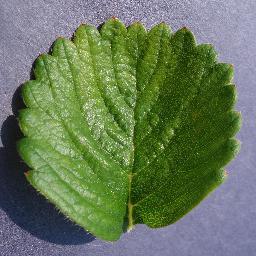
Label: Strawberry___healthy